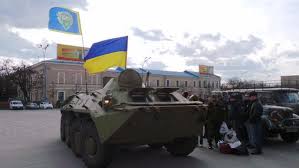
Label: BTR-70